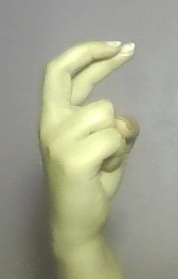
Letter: zay